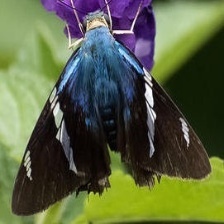
Species: TWO BARRED FLASHER